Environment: real
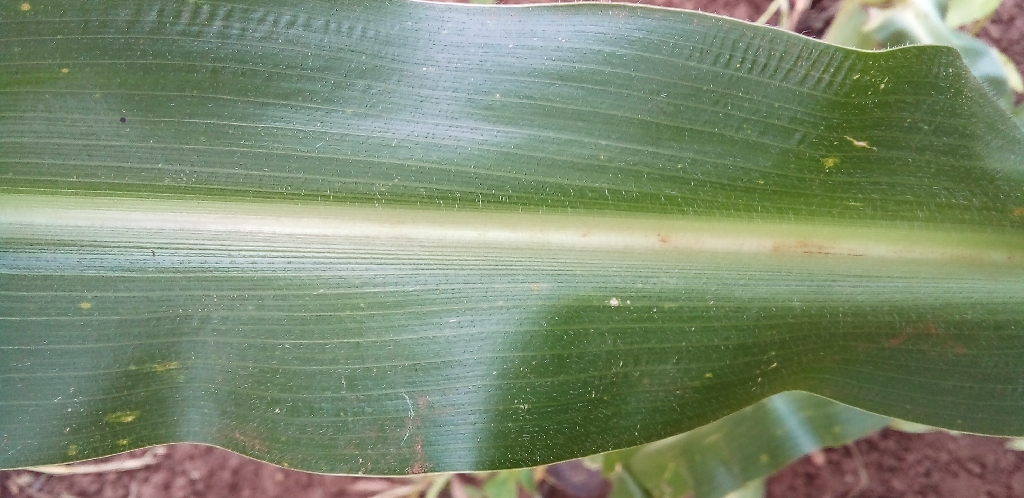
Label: healthy